Geosynchronous Satellite Launch Vehicle

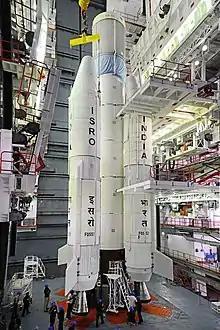
Strap-on motors of GSLV-F05 being integrated with the core stage

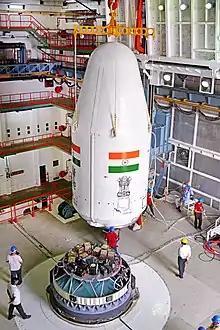
Payload fairing with GSAT-6A being integrated

The first development flight of the GSLV (Mk I configuration) was launched on 18 April 2001 was a failure as the payload failed to reach the intended orbit parameters. The launcher was declared operational after the second development flight successfully launched the GSAT-2 satellite. During the initial years from the initial launch to 2014 the launcher had a checkered history with only 2 successful launches out of 7, resulting in the rocket gaining the nickname "naughty boy".